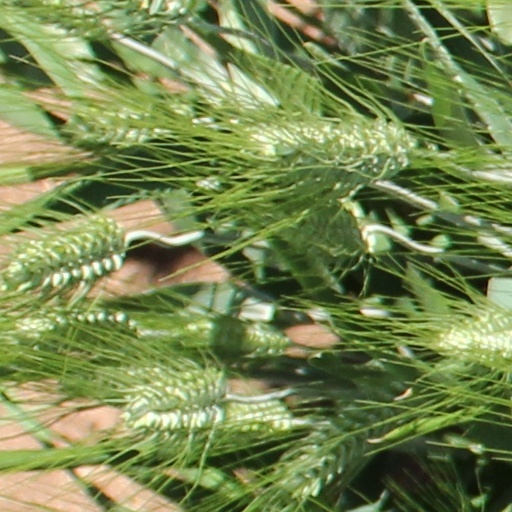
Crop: wheat